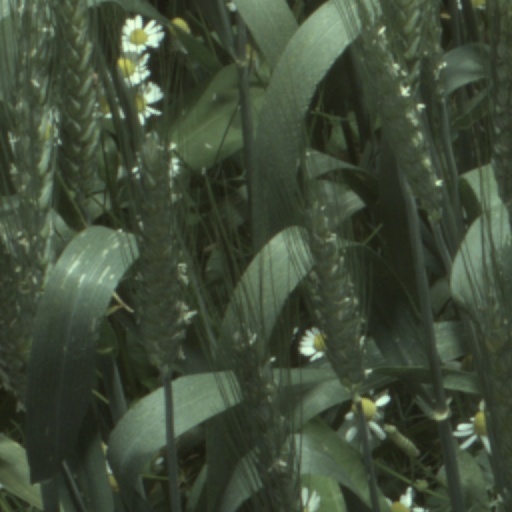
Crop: wheat